Gene Watson

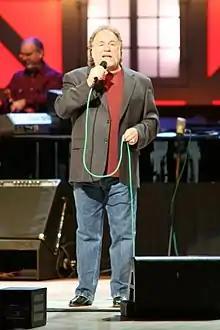
Watson performing at the Grand Ole Opry in 2007

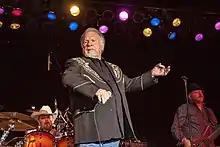
Gene Watson, September 2016, Ruidoso, New Mexico, OnstageMagazineGroup

Gary Gene Watson (born October 11, 1943) is an American country music singer. He is most famous for his 1975 hit "Love in the Hot Afternoon," his 1981 number-one hit "Fourteen Carat Mind," and his signature 1979 song "Farewell Party." Watson's long career has included five number-one hits, 21 top tens, and 48 charted singles.